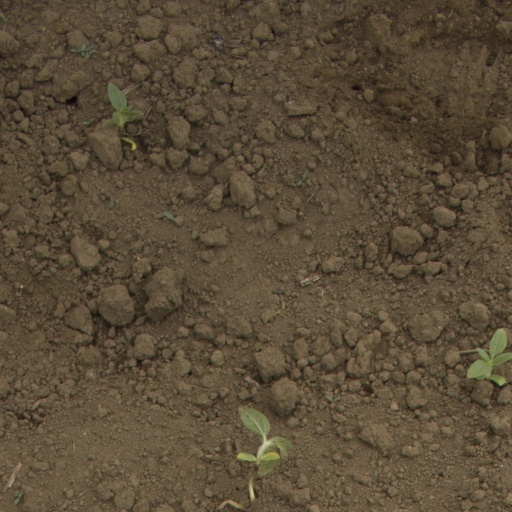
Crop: Jerusalem artichoke